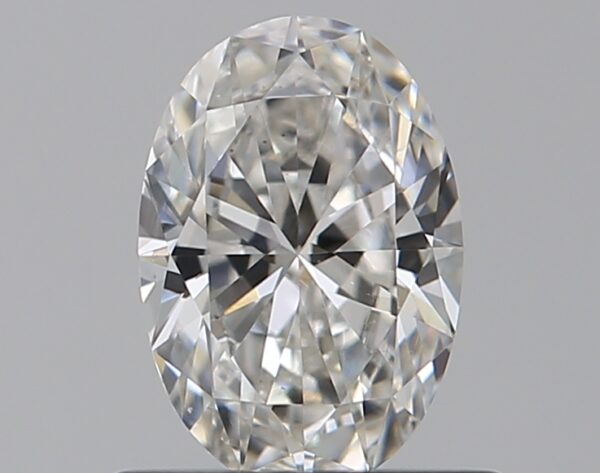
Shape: oval
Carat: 0.51
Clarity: VS1
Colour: F
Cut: EX
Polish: EX
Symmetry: EX
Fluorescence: ST
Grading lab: GIA
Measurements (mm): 6.46 x 4.42 x 2.67